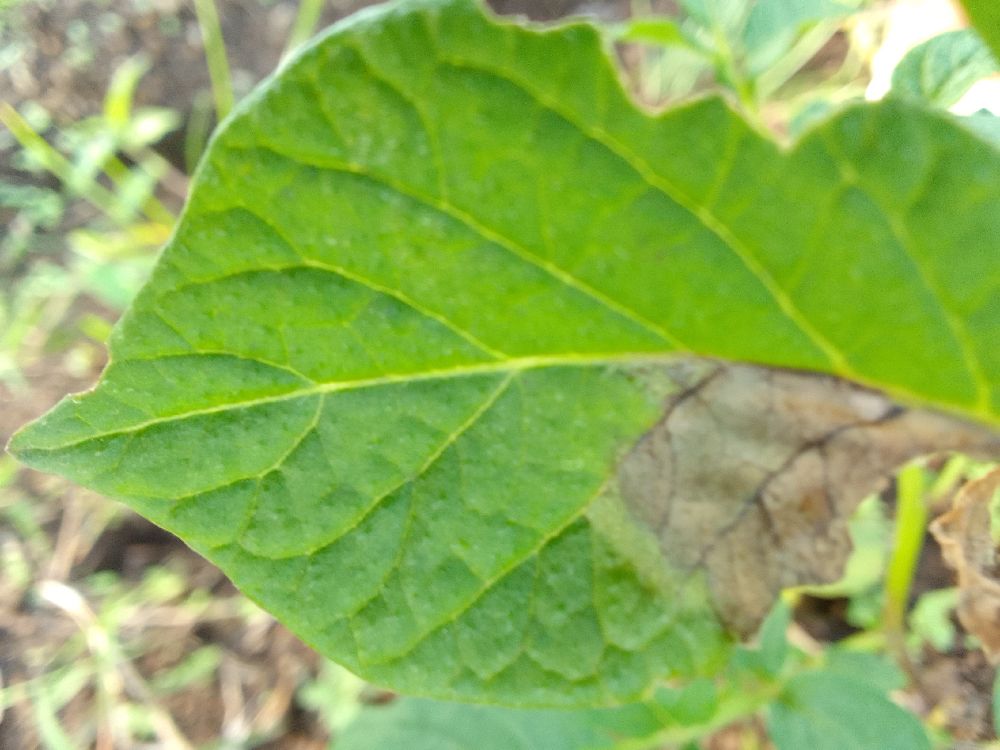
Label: Late blight